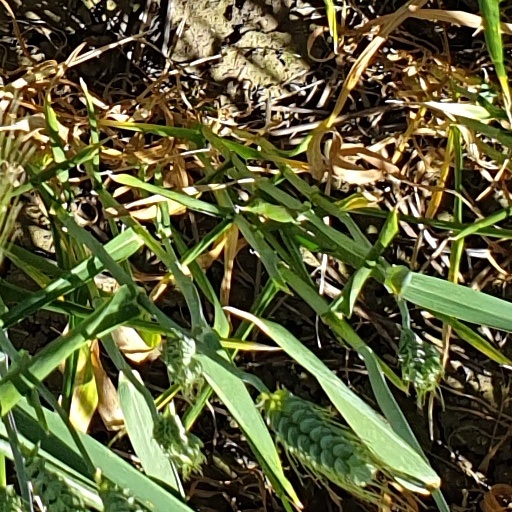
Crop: wheat